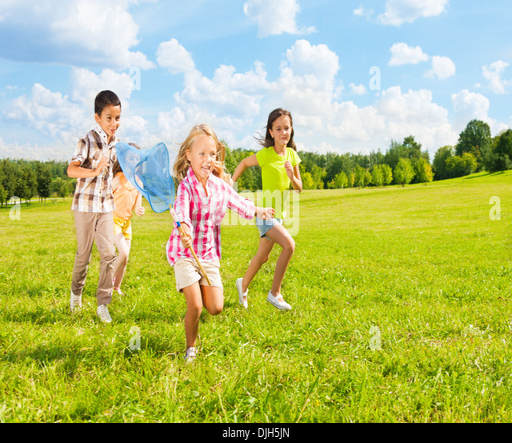
kids chasing butterfly with the net , boys and girls , diversity looking , in the park on sunny summer day